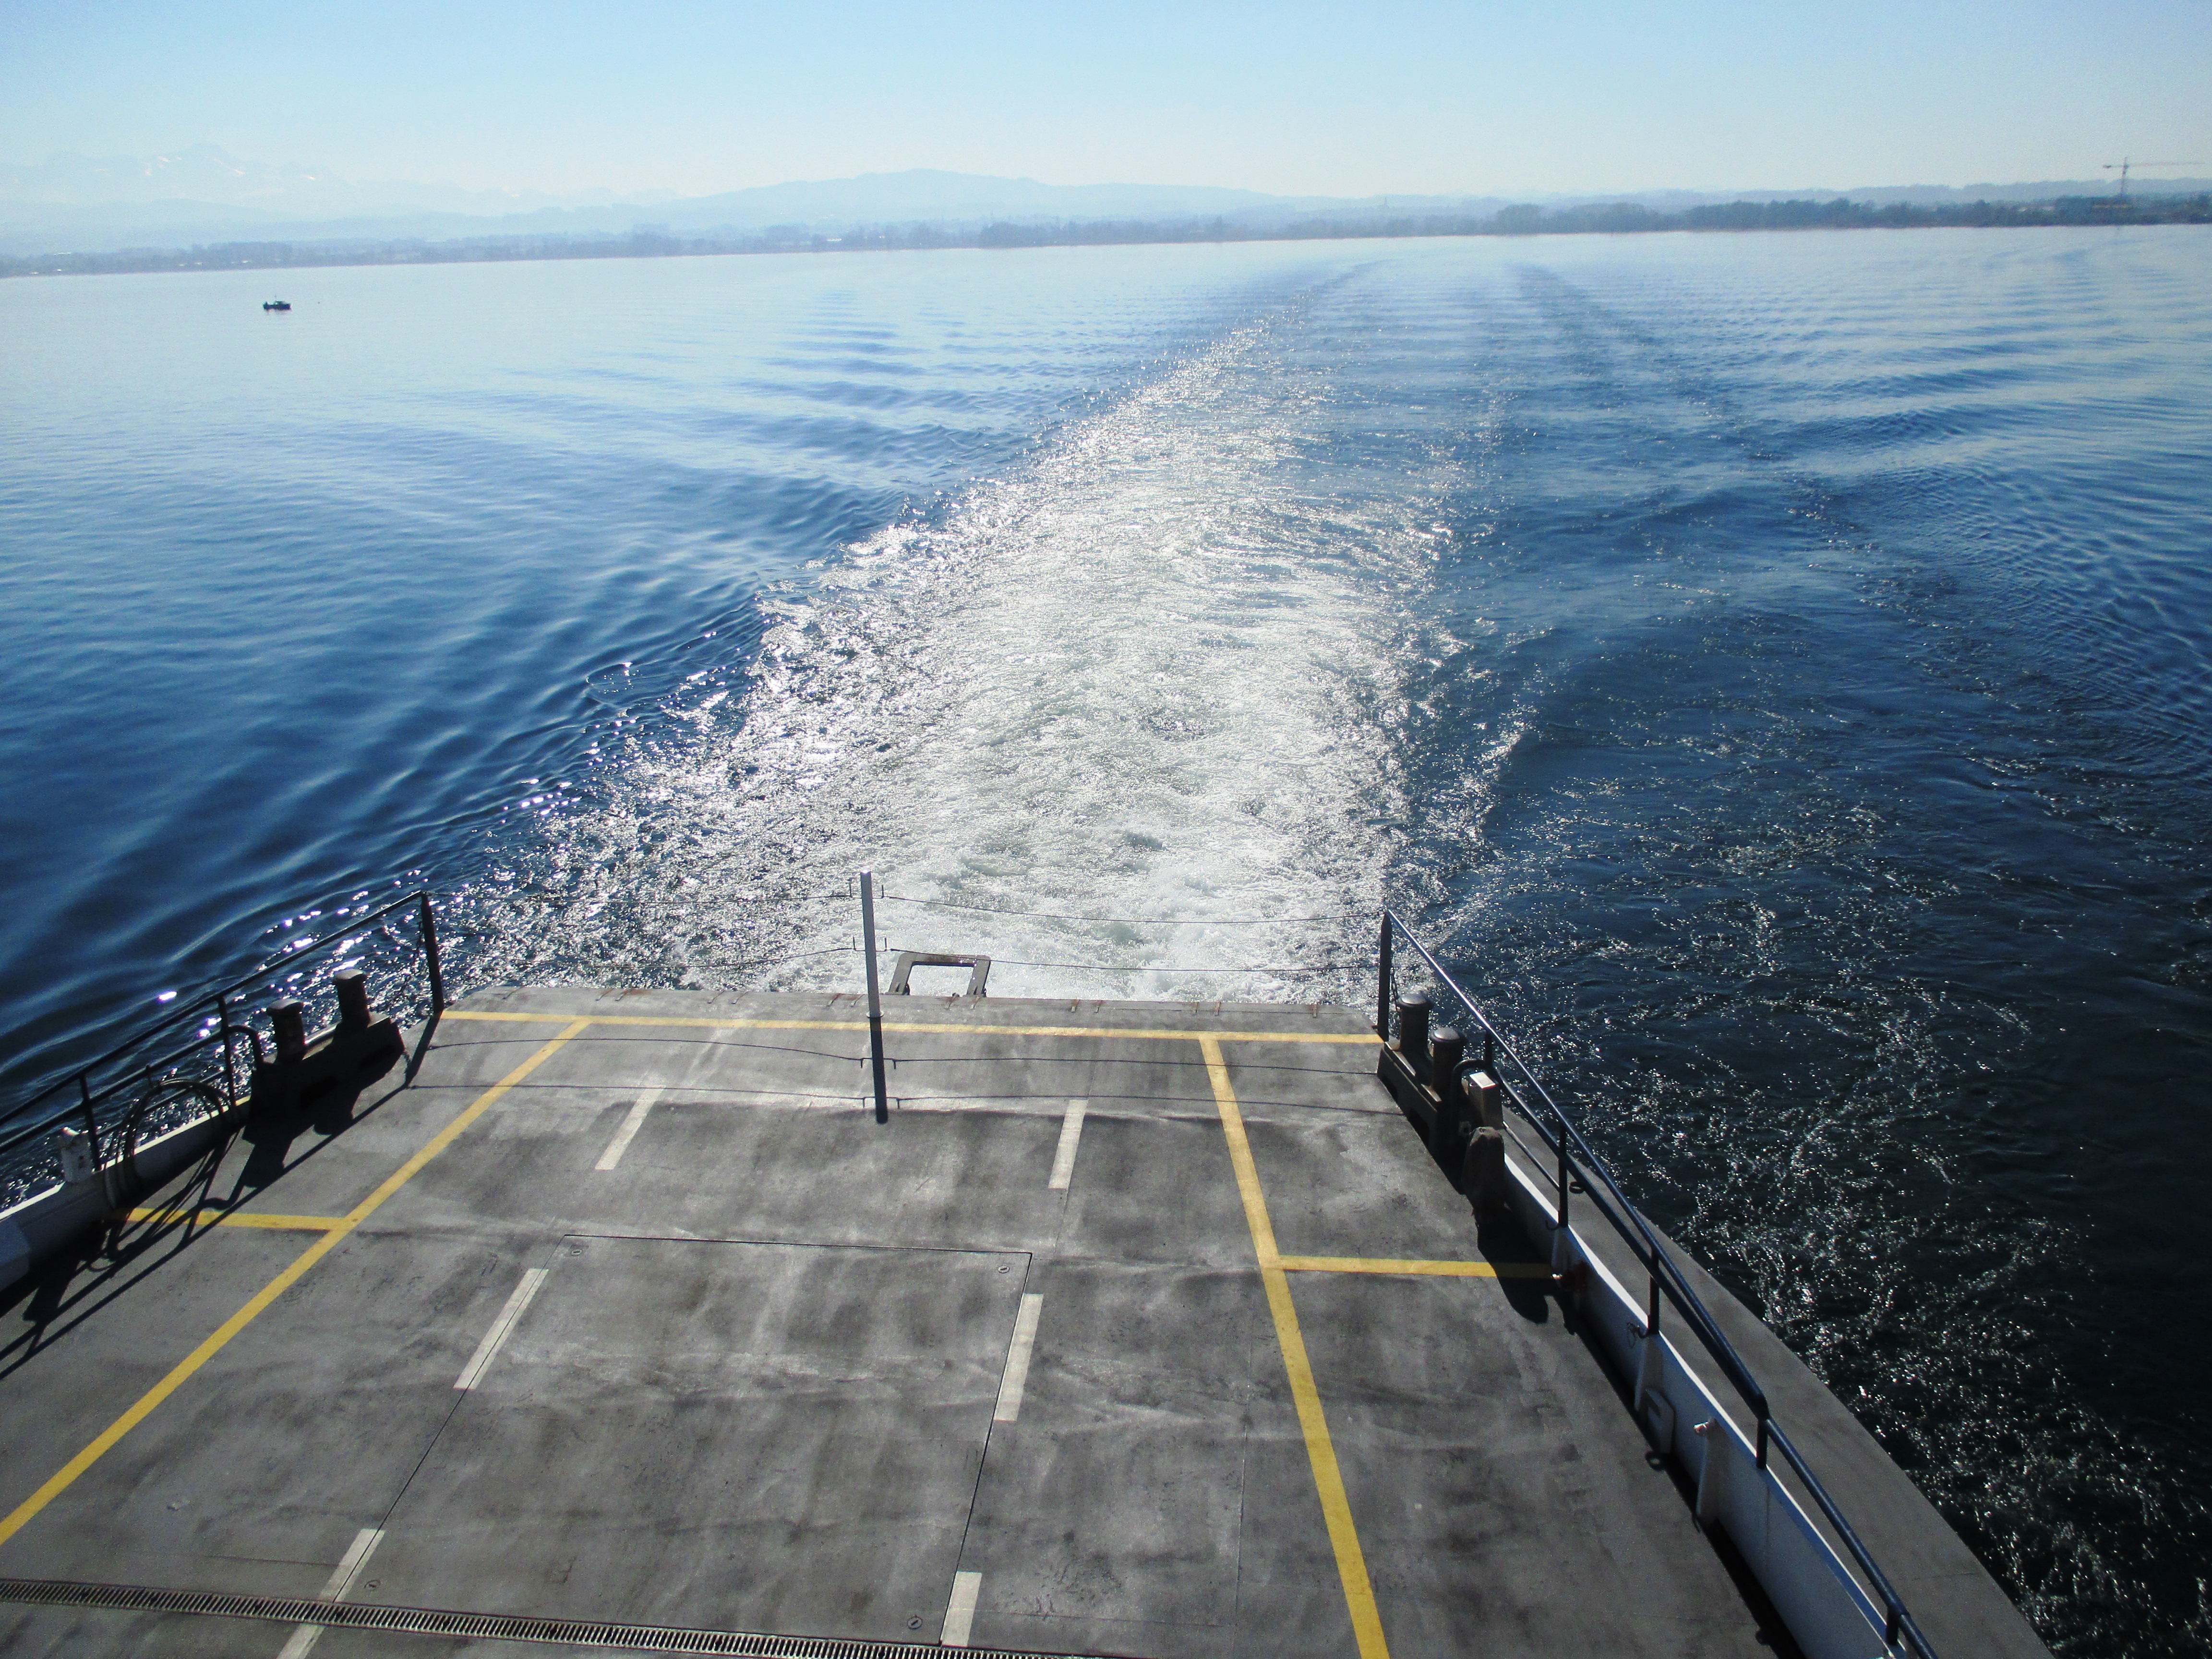
sea, coast, ocean, horizon, boat, lake, ship, wake, vehicle, sailing, ferry, boating, germany, channel, shipping, watercraft, breakwater, lake constance, passenger ship